1922 Argentine general election

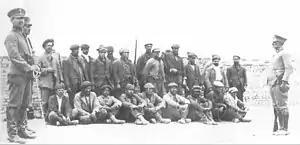
Striking Santa Cruz Province sheep ranch workers, prior to their illegal execution in 1921. Yrigoyen's unwillingness to prosecute these abuses did not prevent his UCR from a second, landslide victory amid an economic boom.

Yrigoyen prepared to leave office, though not the reins of power; beset by growing rivalries within the UCR itself, he turned to one of the co-founders of the UCR: the Ambassador to France, Marcelo Torcuato de Alvear. The scion of one of Argentina's traditional landed families, the well-mannered Alvear placated Yrigoyen's fears of losing control over his Radical Civic Union, a risk Yrigoyen insured himself against by placing his personal friend and former Buenos Aires Police Chief Elpidio González as Alvear's running mate.